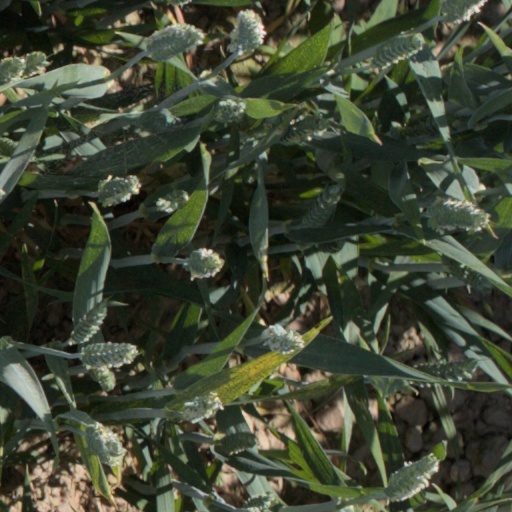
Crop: wheat